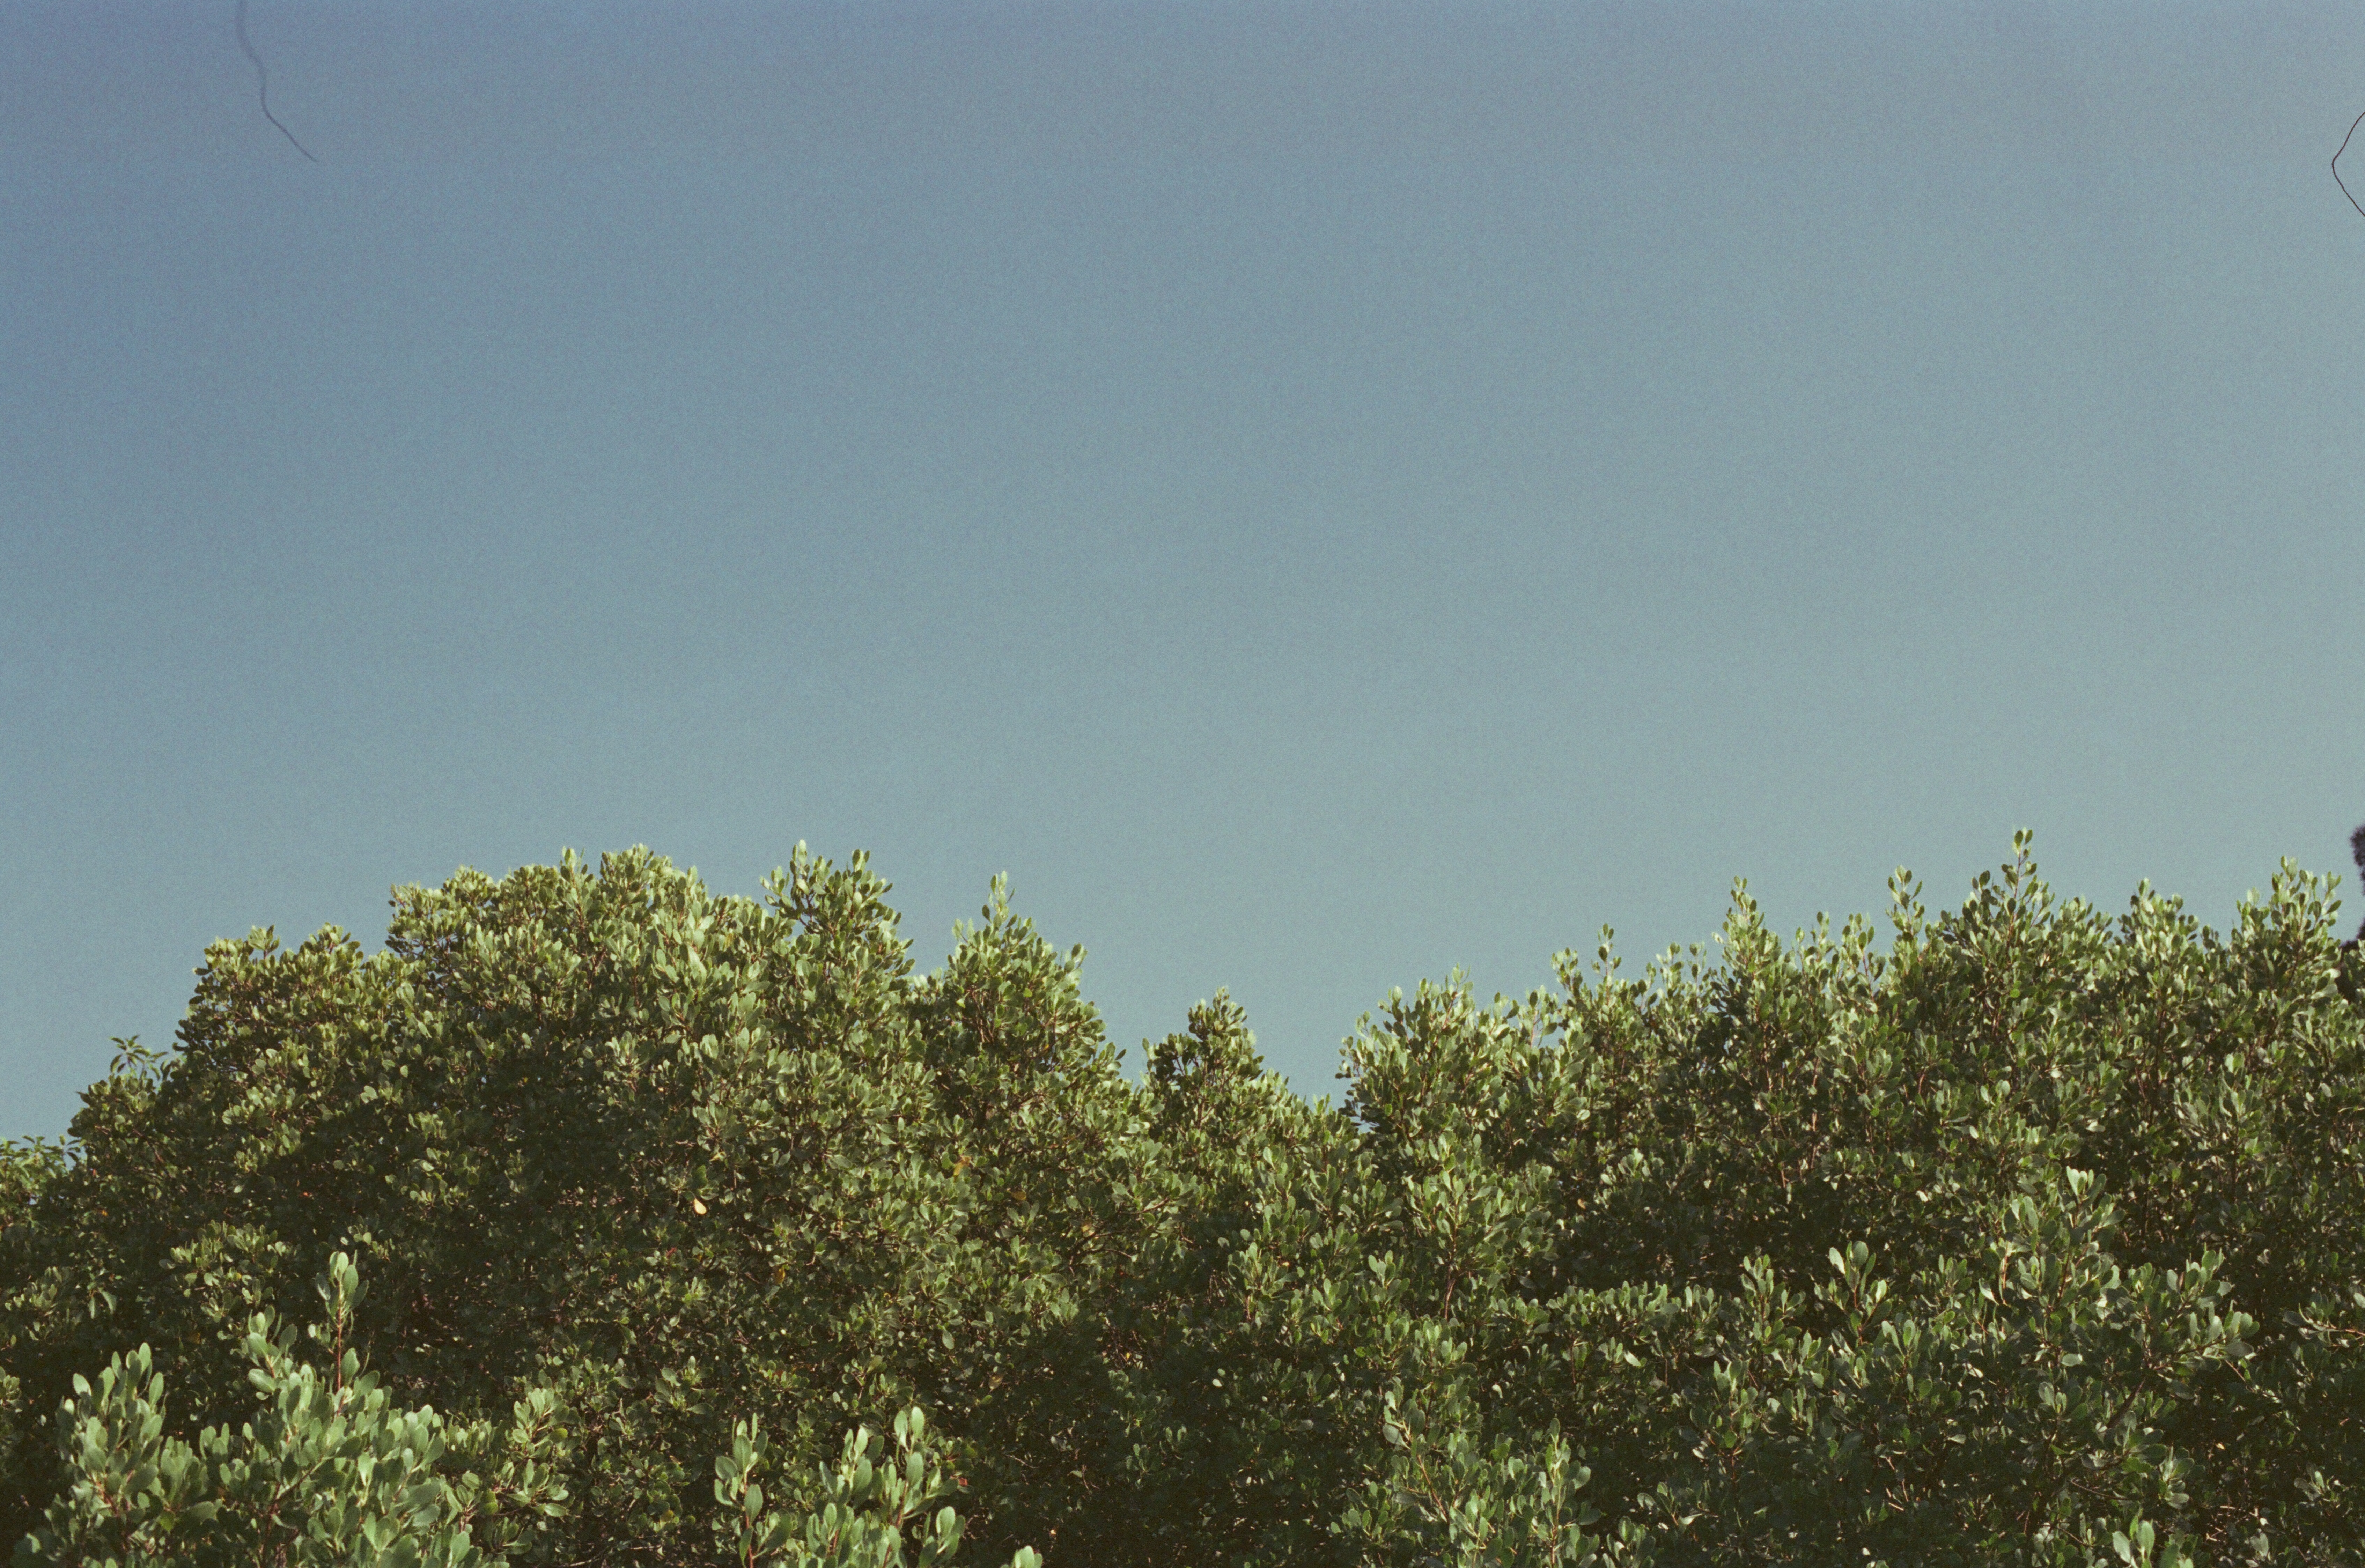
tree, forest, outdoor, branch, cloud, plant, sky, field, meadow, sunlight, hill, wind, natural, habitat, ecosystem, woody plant